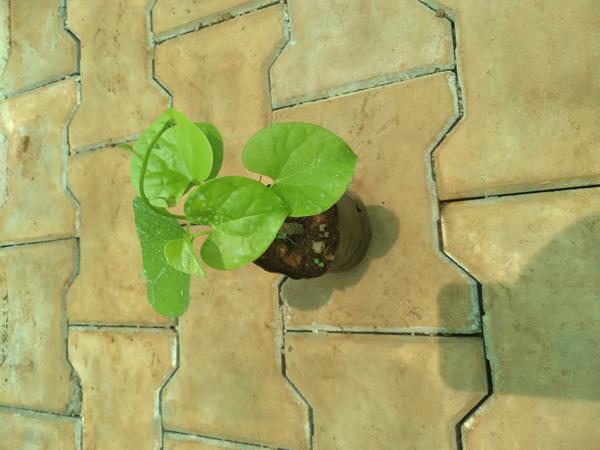
Plant: Amruta_Balli